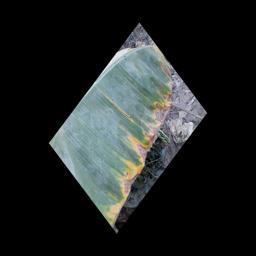
Label: POTASSIUM DEFICIENCY